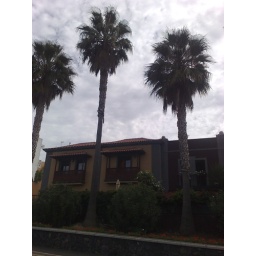
Our house is the one in the middle with the one window on the balcony (and the white umbrella on the patio)